Culture of New Zealand

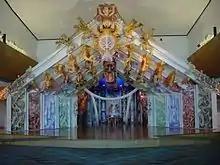
A modern wharenui (meeting house of a marae) exhibited at the Museum of New Zealand Te Papa Tongarewa

The Māori are the indigenous inhabitants of New Zealand. They originated settlers from eastern Polynesian islands, who arrived in New Zealand in several waves of canoe voyages at some time between 1250 and 1300. Māori settled the islands and developed a distinct culture over several hundred years. Oral history tells of a long voyage from Hawaiki (the mythical homeland in tropical Polynesia) in large ocean-going canoes. Māori mythology is a distinctive corpus of gods and heroes, sharing some Polynesian motifs. Significant figures are Ranginui and Papatūānuku, Māui, and Kupe.